Fulgence Fresnel

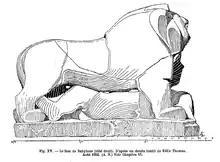
A mission drawing of the Lion of Babylon drawn by Thomas in 1852

Fresnel was appointed French consular agent in Cairo in 1837, and then consul in the Red Sea port city of Jeddah. In Arabia, he became a proficient speaker of local dialects, and during this time period, he came into contact with descendants of the Himyarites. Fresnel is credited as the first European to provide a translation of ancient Himyarite inscriptions. He also wrote the first description of the Shehri language. He was a prominent member of the "Societe Asiatique" and considered one of France's leading Arabists of the period. He was named chevalier de la Légion d'honneur in 1849.